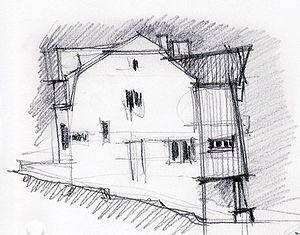
Un dessin d'architecture est un dessin de tout type et nature, utilisé dans le domaine de l'architecture.